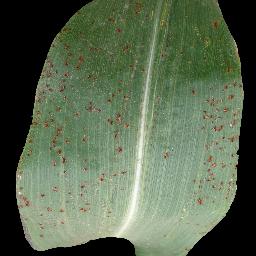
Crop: corn
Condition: (maize)_common_rust